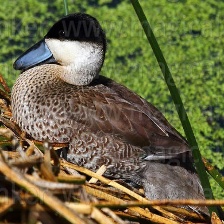
Species: PUNA TEAL
Scientific name: ANAS PUNA
ImageNet parent category: drake